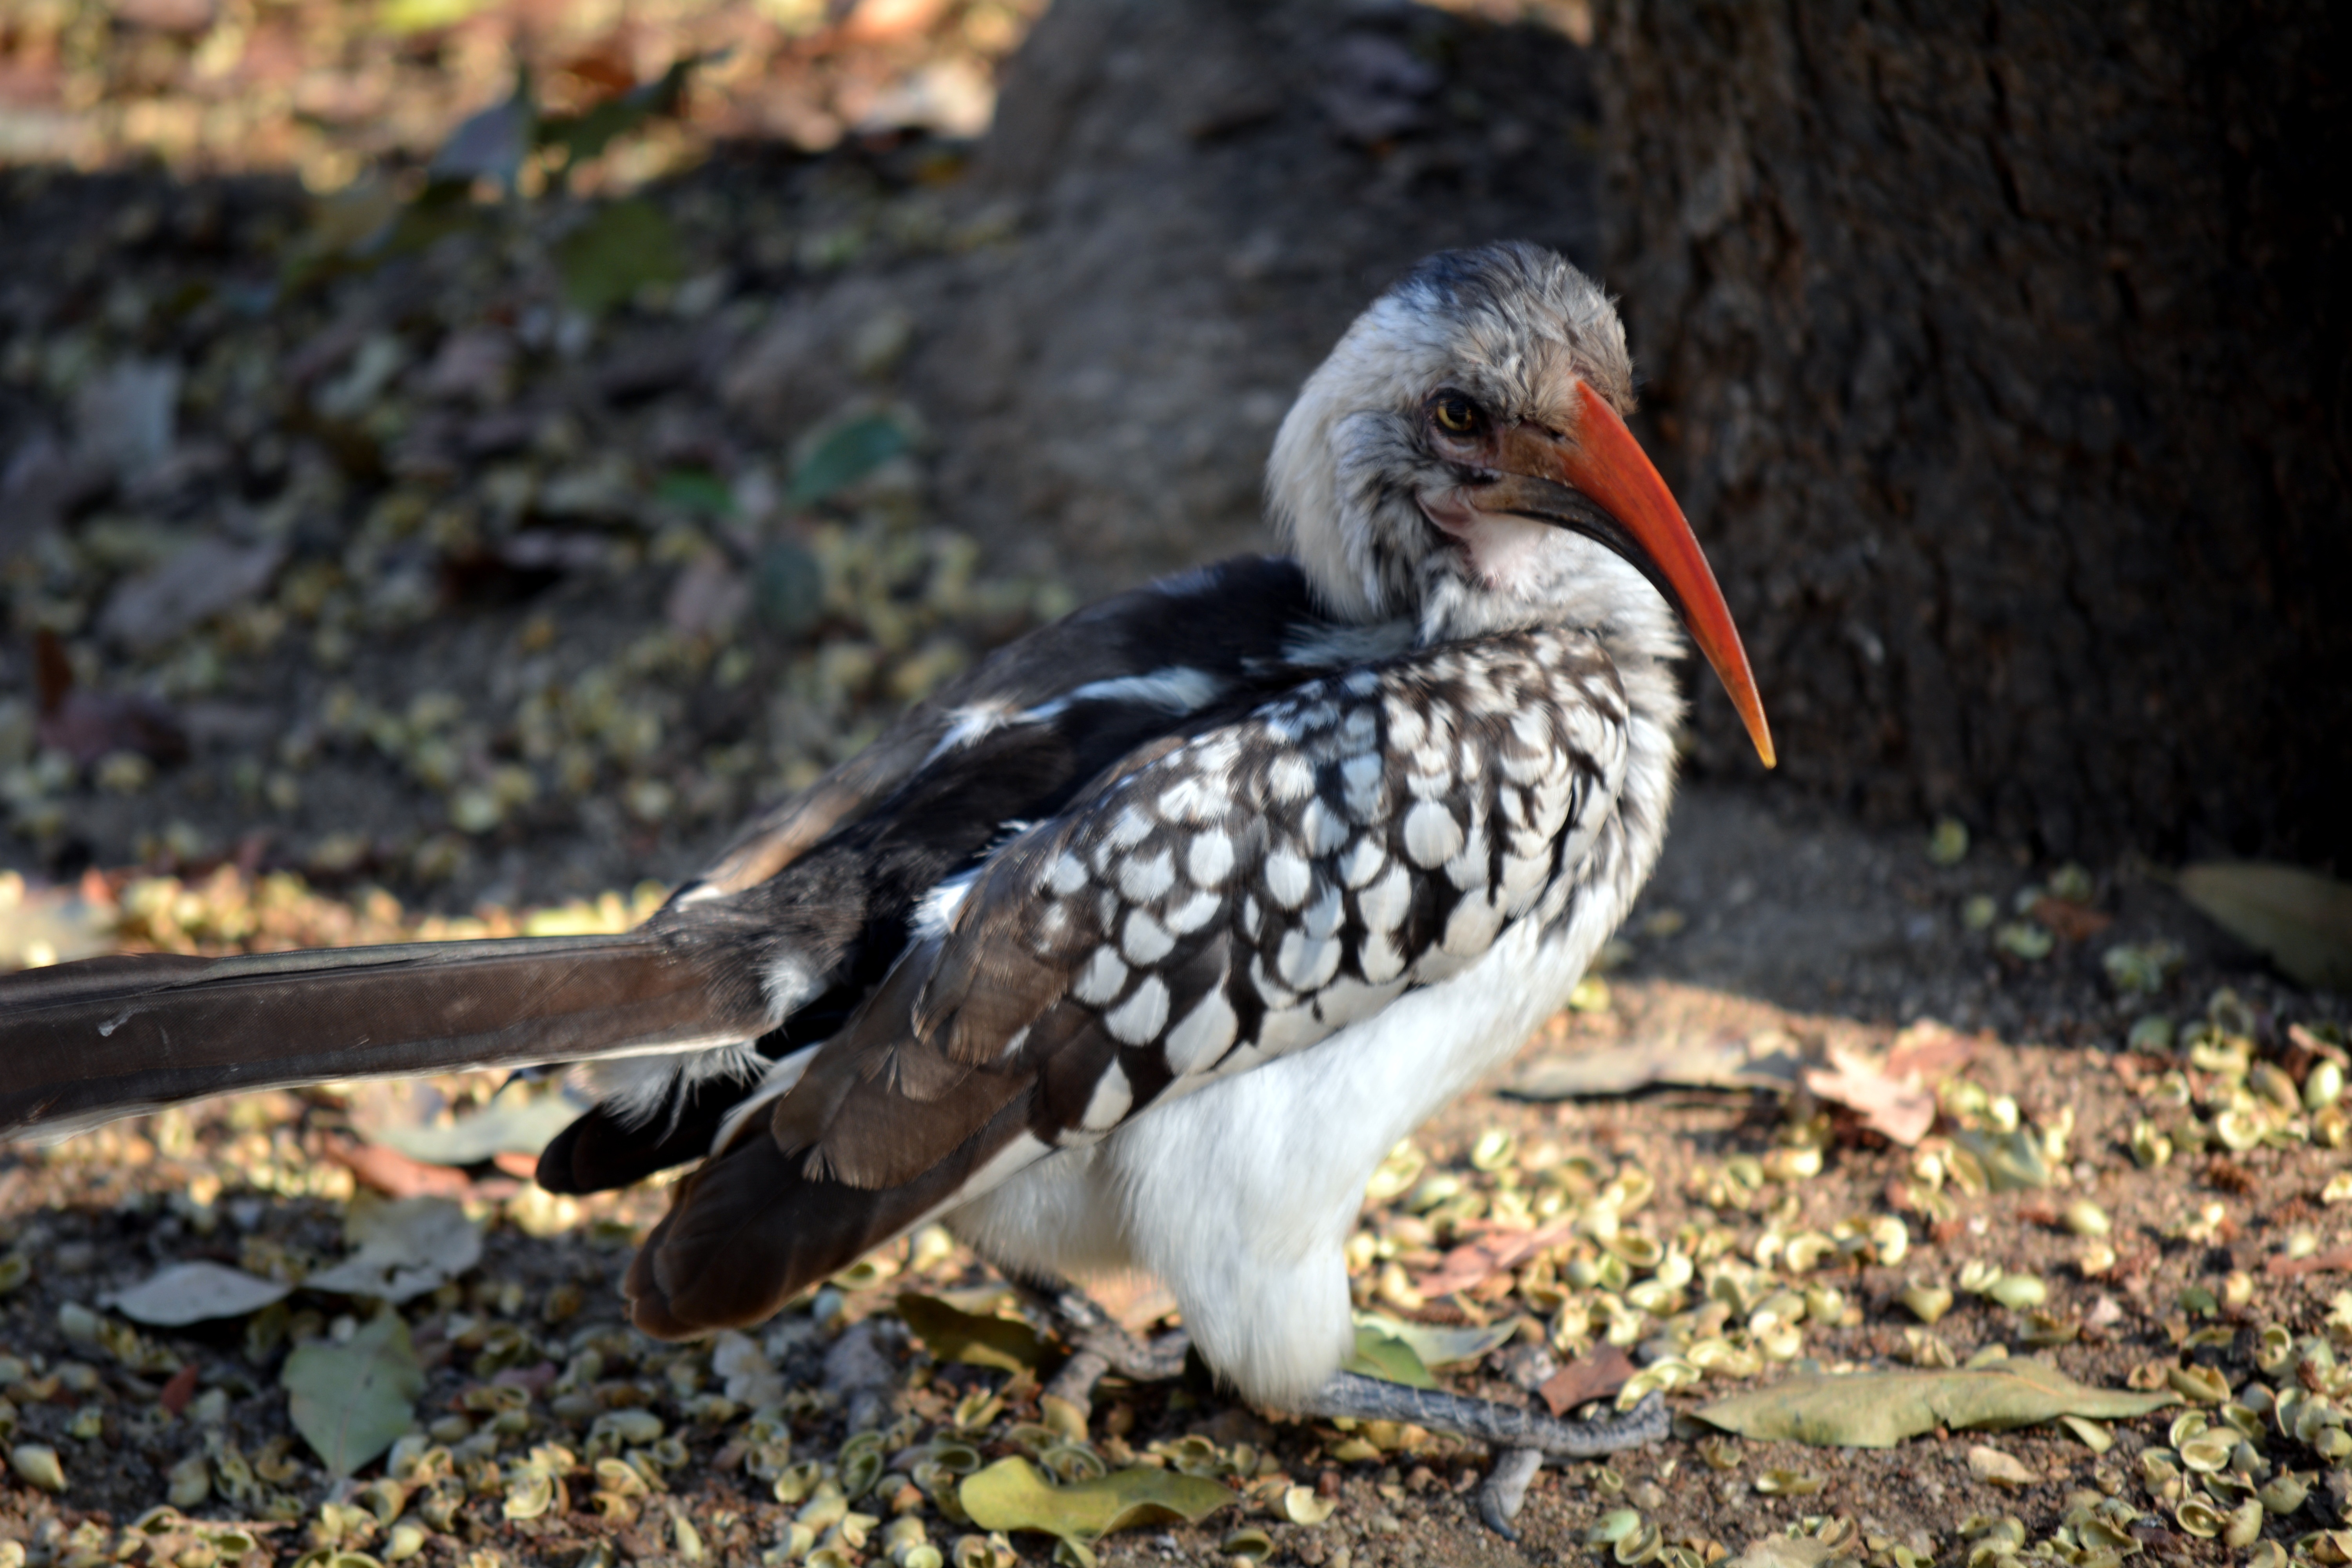
nature, bird, wing, wildlife, zoo, beak, fauna, vertebrate, wild bird, south africa, kruger park, red beak